Comics

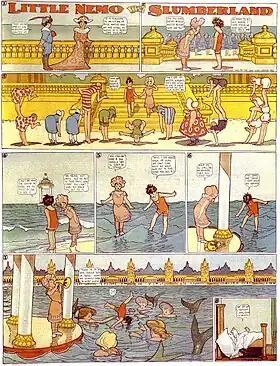
"Little Nemo", August 19, 1906 strip

The history of comics has followed different paths in different cultures. Scholars have posited a pre-history as far back as the Lascaux cave paintings. By the mid-20th century, comics flourished, particularly in the United States, western Europe (especially France and Belgium), and Japan. The history of European comics is often traced to Rodolphe Töpffer's cartoon strips of the 1830s, while Wilhelm Busch and his Max and Moritz also had a global impact from 1865 on, and became popular following the success in the 1930s of strips and books such as "The Adventures of Tintin". American comics emerged as a mass medium in the early 20th century with the advent of newspaper comic strips; magazine-style comic books followed in the 1930s, and the superhero genre became prominent after Superman appeared in 1938. Histories of Japanese comics ("") propose origins as early as the 12th century. Japanese comics are generally held separate from the evolution of Euro-American comics, and Western comic art probably originated in 17th-century Italy. Modern Japanese comic strips emerged in the early 20th century, and the output of comic magazines and books rapidly expanded in the post-World War II era (1945)– with the popularity of cartoonists such as Osamu Tezuka. had a lowbrow reputation for much of its history, but towards the end of the 20th century, it began to find greater acceptance with the public and academics.